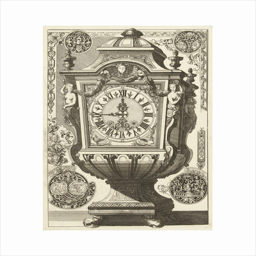
clock in the form of a rectangular urn